Nikaidō Tokuyo

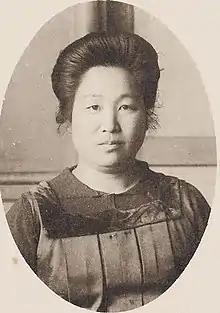

Nikaidō Tokuyo (二階堂トクヨ, December 5, 1880 – July 17, 1941) was a Japanese educator, founder of the Japan Women's College of Physical Education. She introduced western competitive team sports, including hockey and cricket, to Japanese women's colleges.